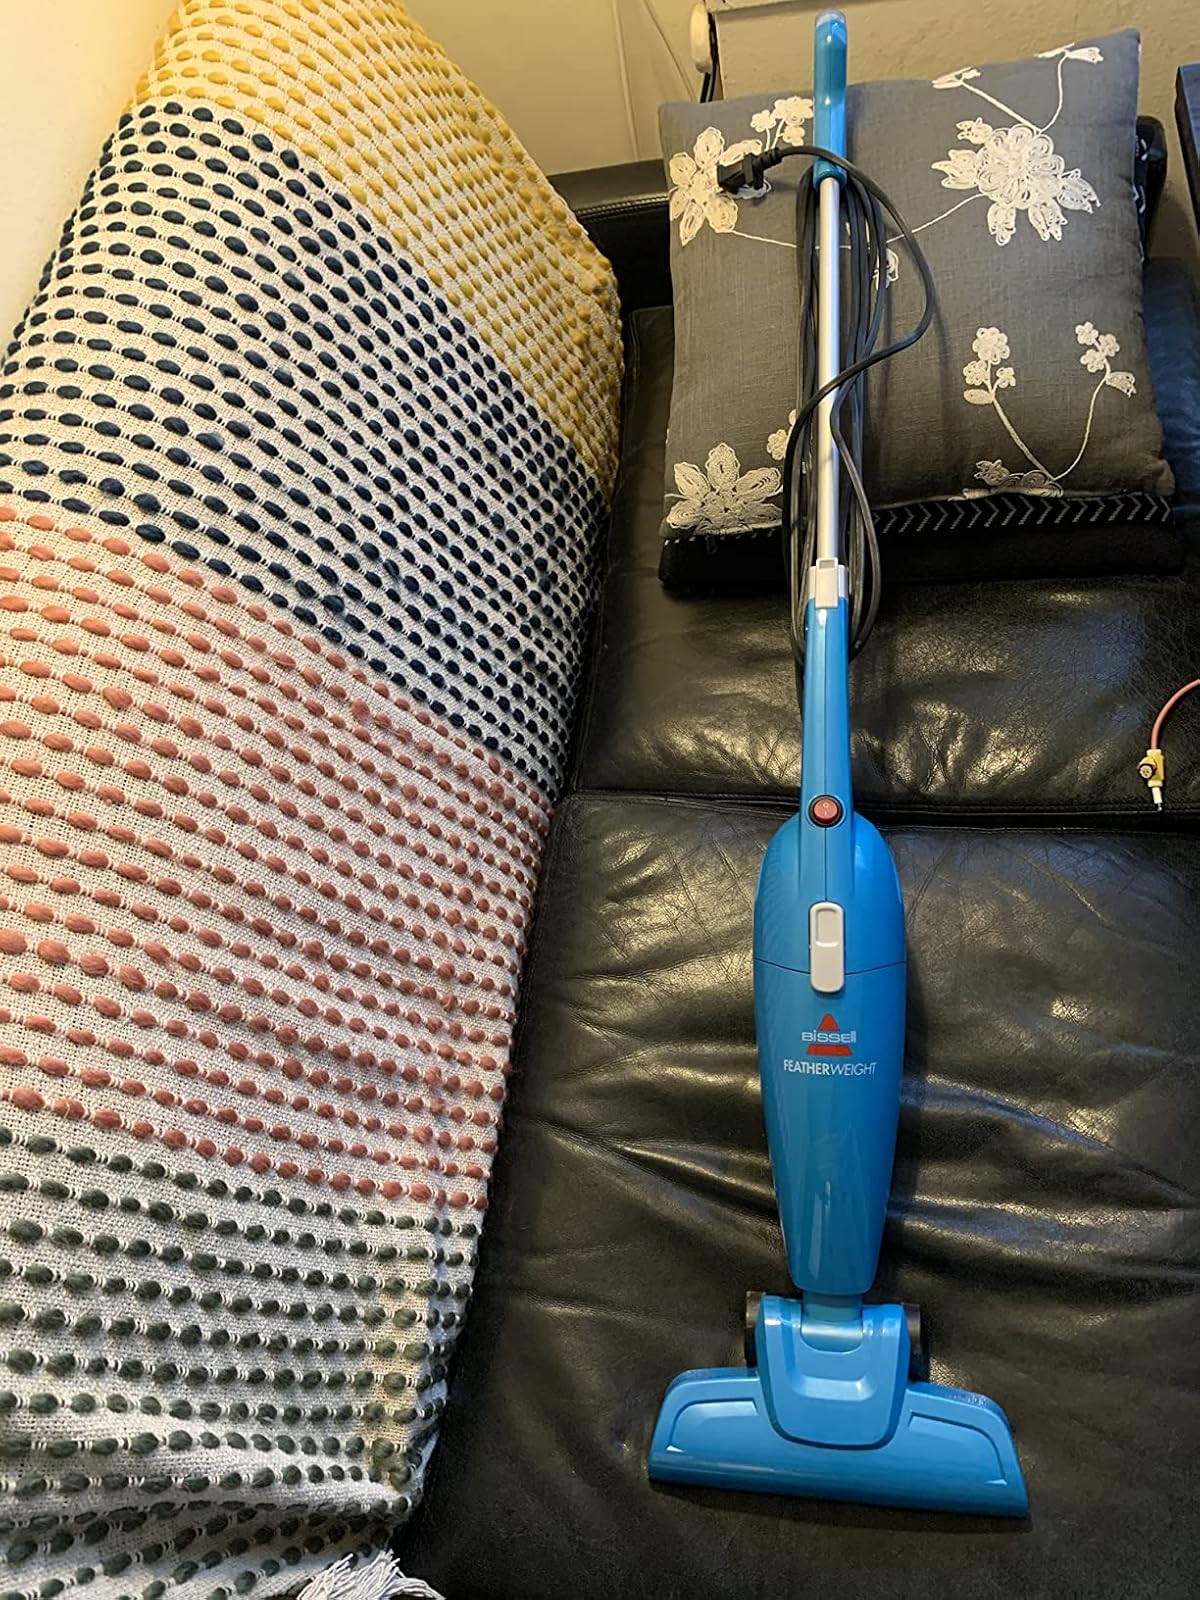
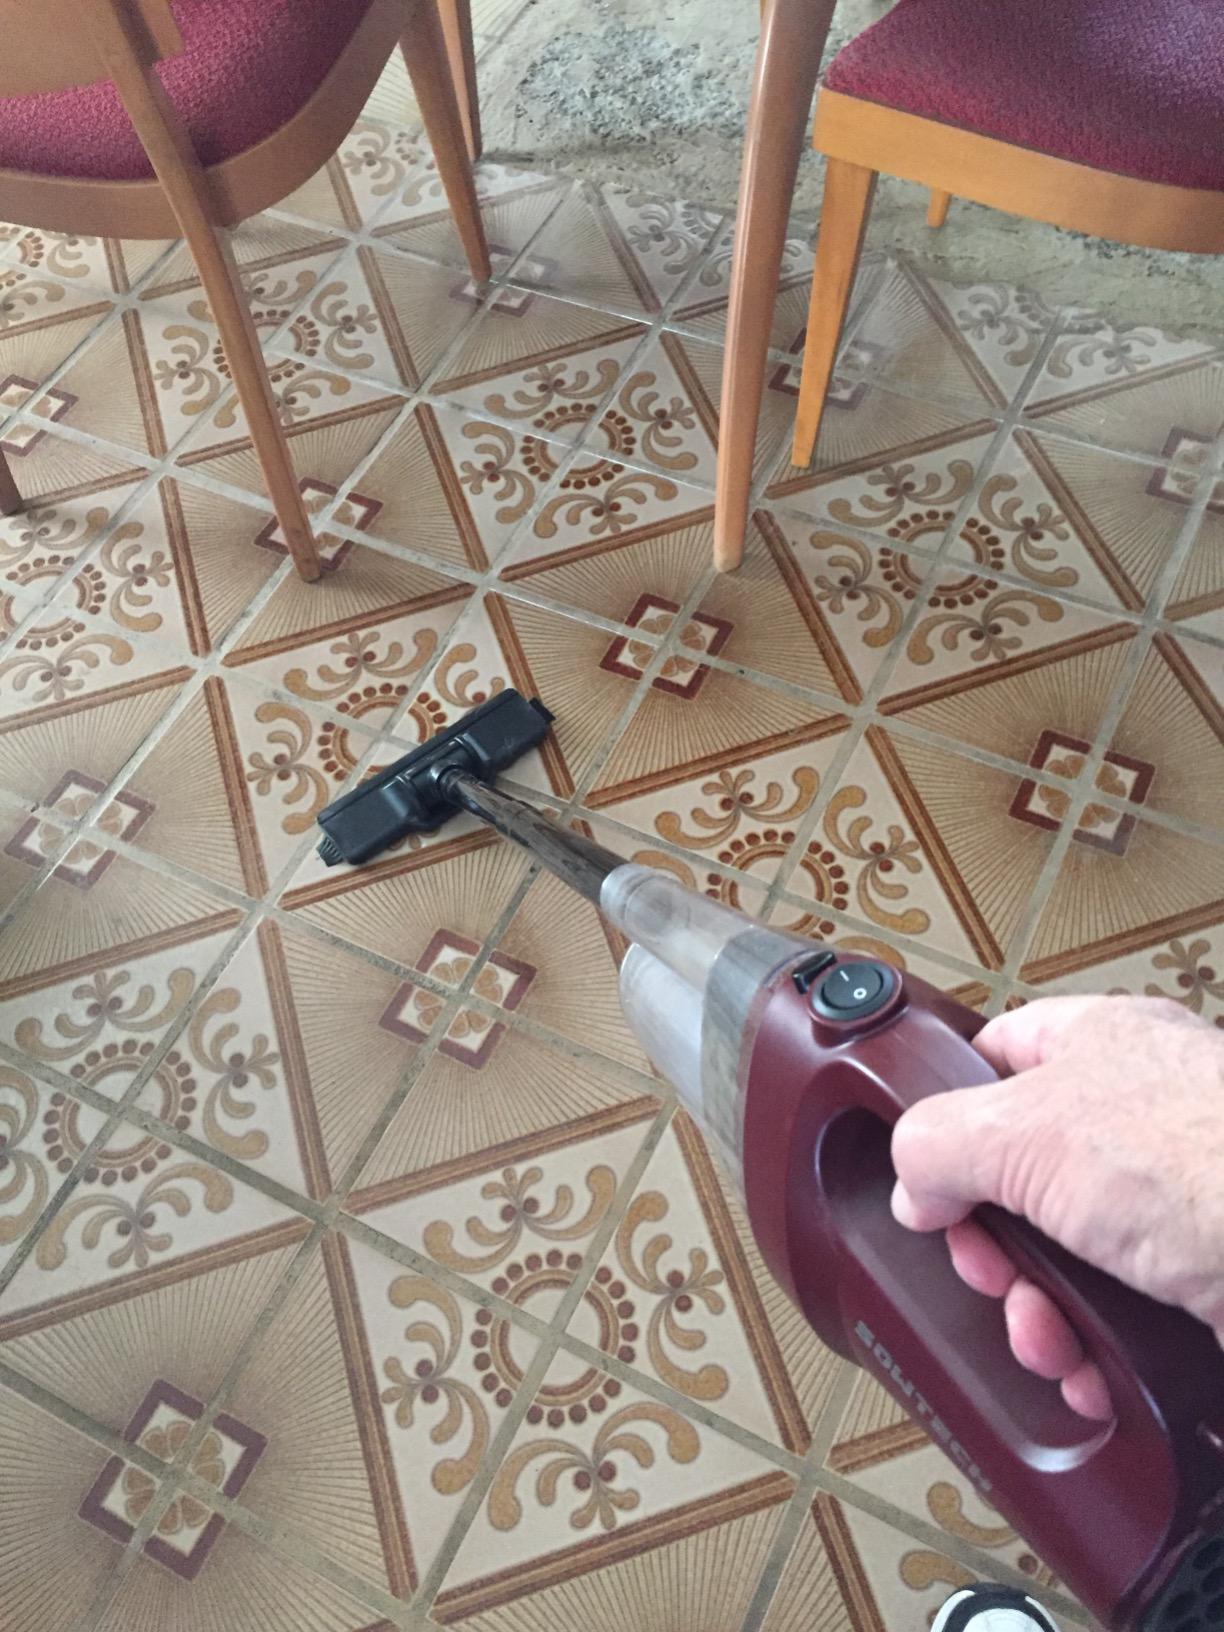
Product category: items_vacuum
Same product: no